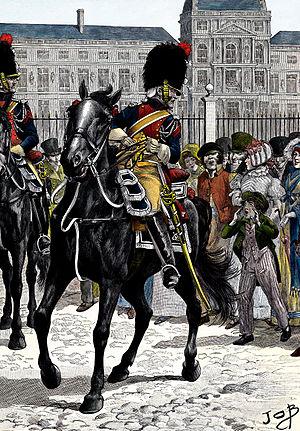
Les gendarmes d'élite devant les grilles des Tuileries, le 20 mars 1811. L'Impératrice attend un enfant. «
La gendarmerie d'élite est un corps de gendarmerie créée en 1801 par Napoléon Bonaparte et en service dans l'armée française jusqu'en 1815. Incorporée en 1803 à la Garde consulaire, elle conserve son appellation à l'avènement du Premier Empire au sein de la nouvelle Garde impériale.